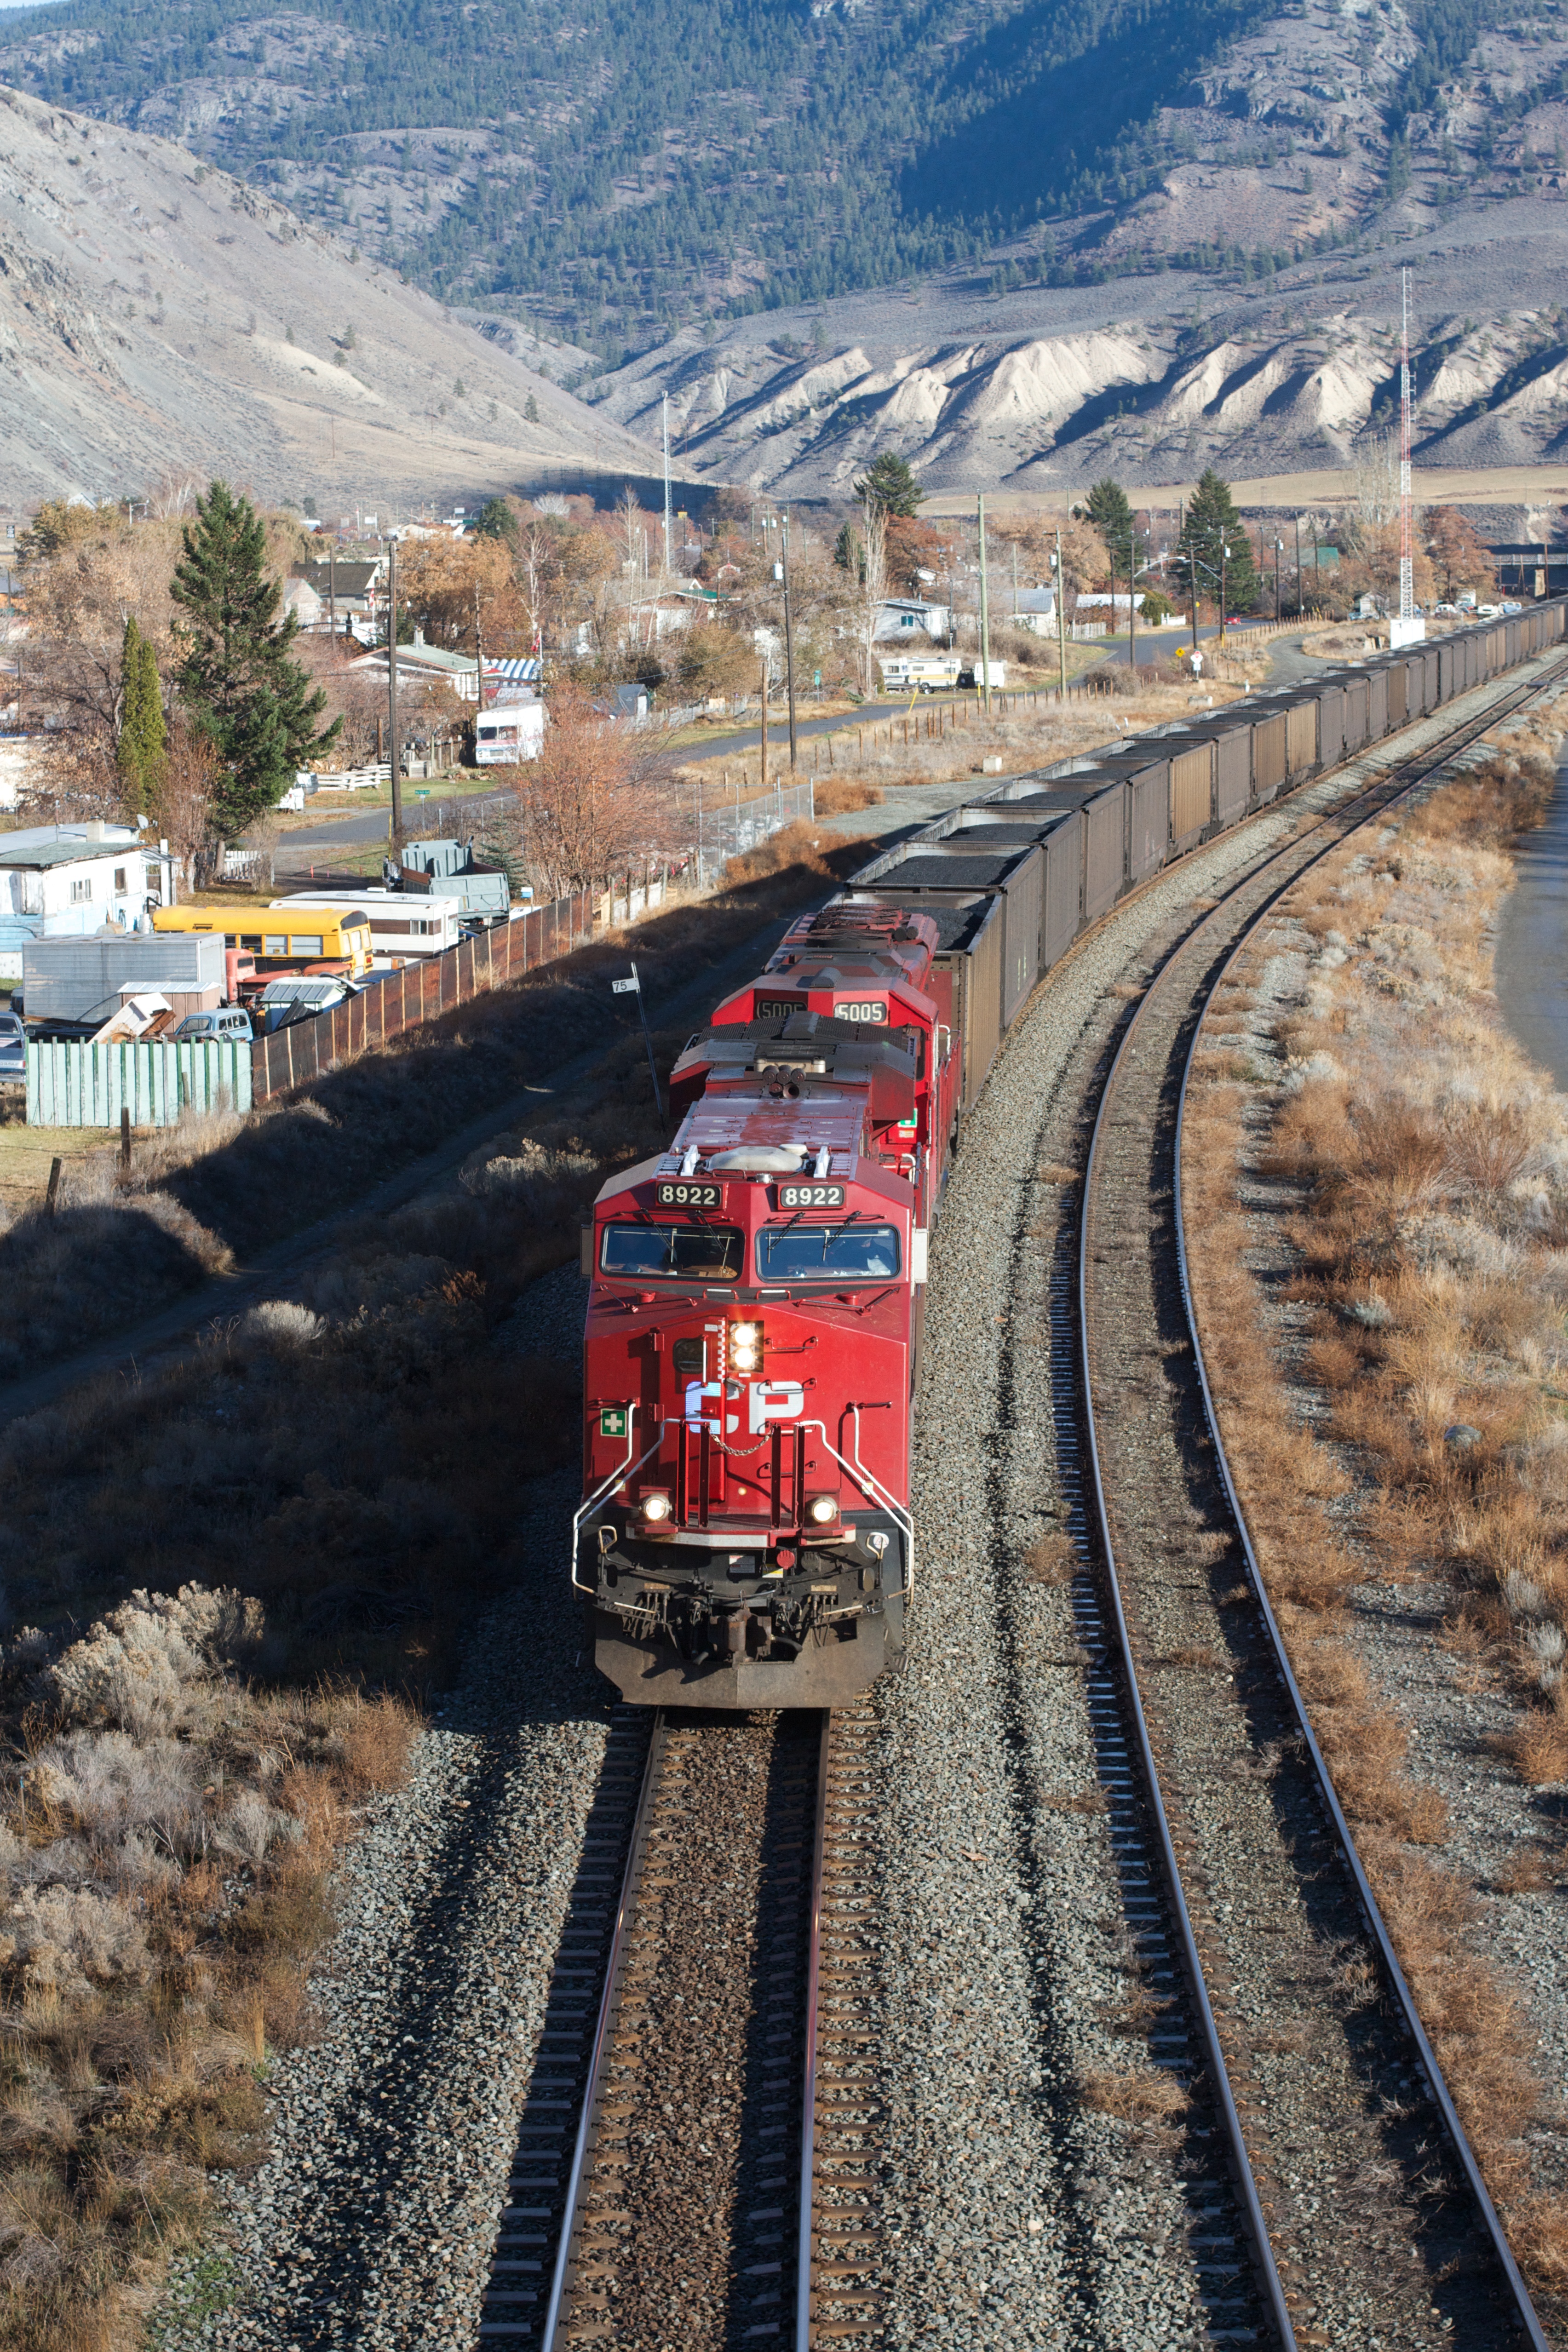
track, highway, train, transport, vehicle, lane, rail transport